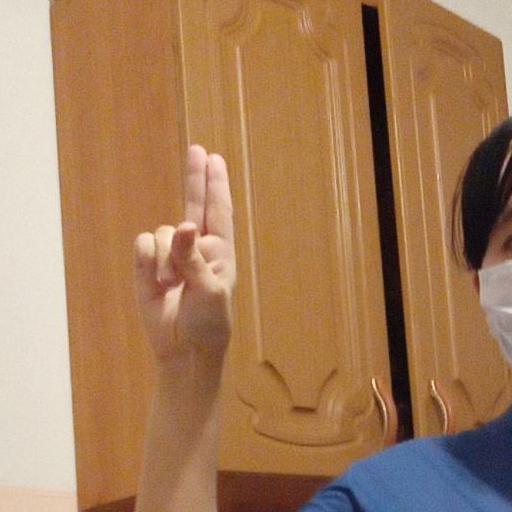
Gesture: two_up